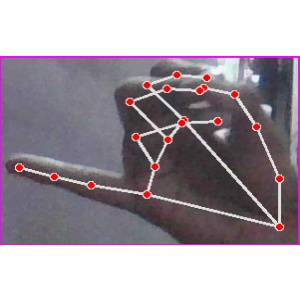
अक्षर: च